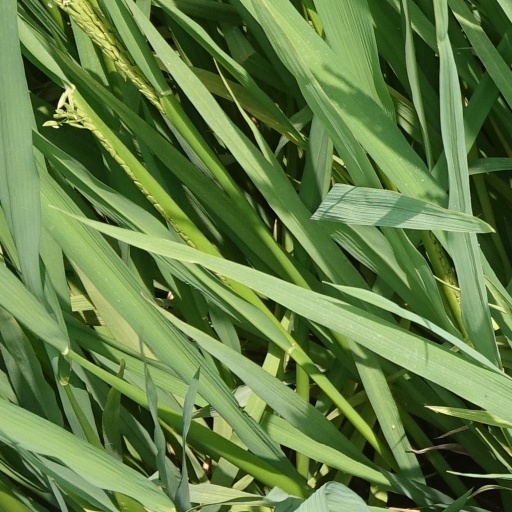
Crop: rice